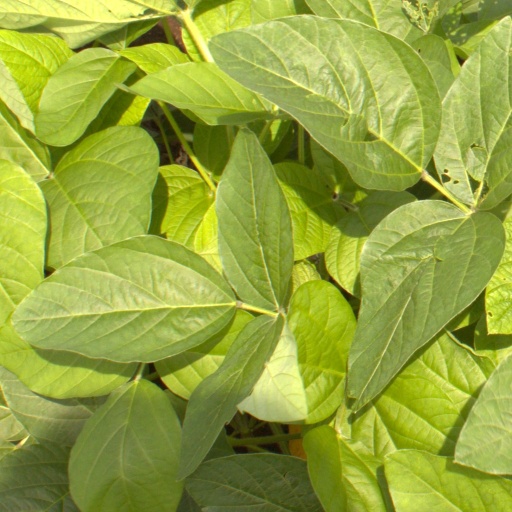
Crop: soybean